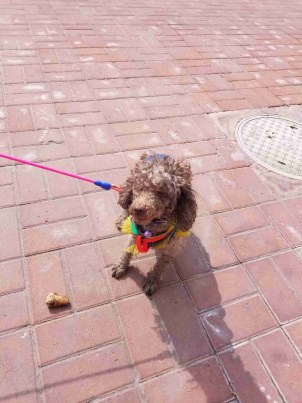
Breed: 2925-n000114-toy_poodle